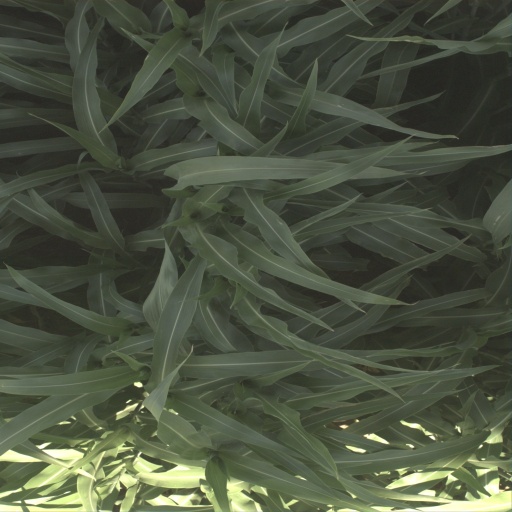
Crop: sorghum